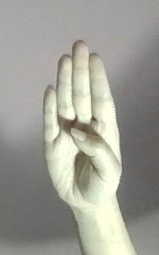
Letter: kaaf